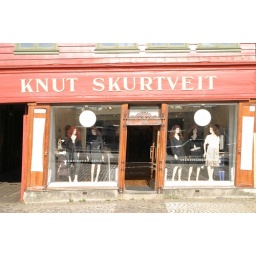
the buildings shifted when a dutch amunition ship exploded in the harbor back in 1944